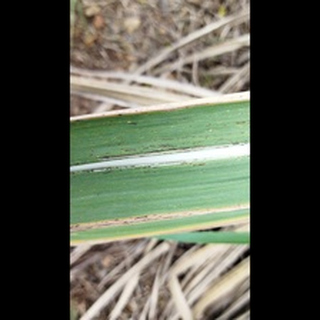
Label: sugarcane_rust